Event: Nepal Earthquake
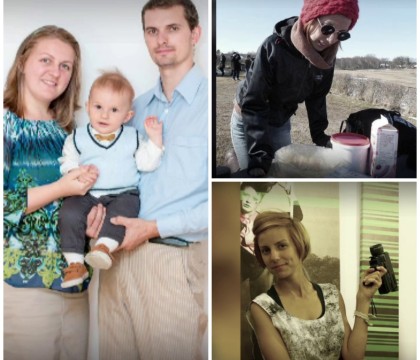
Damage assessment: no_damage